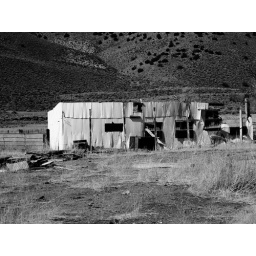
This was down the street a ways from my Aunt and Uncles house in Carson City, Nevada.